Julius Nepos

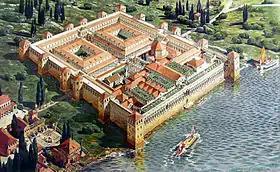
Diocletian's Palace, possibly the residence of Julius Nepos during his nominal continued reign in Dalmatia

Little is known of Nepos' later activities in Dalmatia due to the scarcity of surviving sources. Nepos never renounced his claim to the Western Empire and continued to be recognised in the east instead of Romulus Augustulus. Throughout his time in exile, Nepos hoped to regain control of Italy. On 4 September 476, Romulus Augustulus was deposed by the barbarian general Odoacer, who became the first king of Italy. Odoacer sent Romulus' western imperial regalia to Zeno in the east, and swore allegiance to him, ruling without further imperial successors in the west. Odoacer considered the Roman Empire from this point on as only requiring a single emperor, ruling from Constantinople. At the same time, an embassy from Nepos arrived in Constantinople, congratulating Zeno on regaining Constantinople from Basiliscus and requesting his assistance in restoring Nepos to power in Italy. Zeno responded to the ambassadors sent by Odoacer, members of the Roman Senate, that they had killed one east-supported emperor (Anthemius) and driven one out (Nepos) and that they would do well in receiving Nepos back as their ruler. Zeno also stated that Odoacer would do best in receiving the rank of patrician, which he had requested, not from Zeno, but from the legal western ruler, Nepos, although Zeno promised to grant the rank if Nepos would not. Zeno also urged Odoacer to accept Nepos back as emperor in Italy. Although Zeno and Verina, who remained influential at court, officially supported Nepos' restoration and continued to regard him as the western emperor, he was not granted the necessary military support or funding to retake Italy.